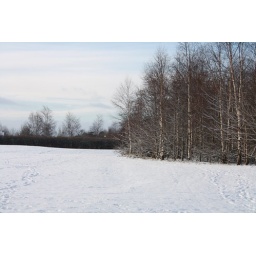
snow in field with tree